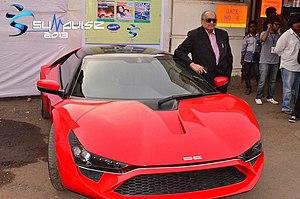
DC Design est un cabinet de design et préparateur et constructeur automobile indien fondé en 1993 par Dilip Chhabria. Son siège social se situe à Bombay. L'entreprise est spécialisé dans la réalisation de concept-cars pour de grands constructeurs automobiles mais aussi l'aménagement et la personnalisation de véhicules routiers ainsi que d'avions.